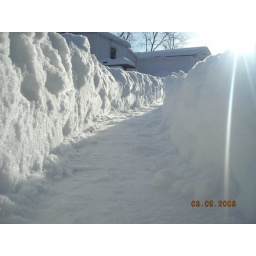
Path to the house as seen by Rosy the dog